Ouija (2007 film)

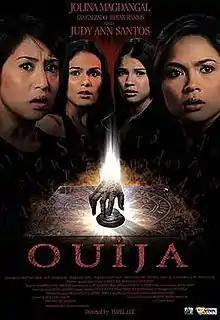
Theatrical release poster

Ouija is a 2007 Filipino supernatural horror film directed by Topel Lee, and screenplay by Aloy Adlawan. It is Topel Lee's first feature-length horror film. The film stars Jolina Magdangal, Iza Calzado, Rhian Ramos, and Judy Ann Santos with Desiree del Valle is haunted by a spirit they accidentally unleashed while playing a Ouija board. The film was produced by VIVA and GMA Pictures.